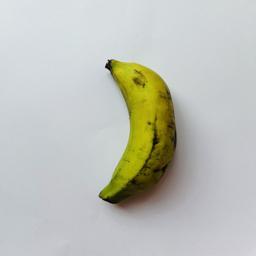
Banana variety: Bangla Kola